Egg-coated bread

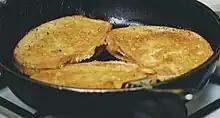
Egg-coated bread in frying pan

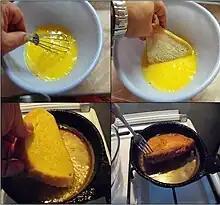
Egg-coated bread recipe

Egg-coated bread, bread in egg or French toast ( or "chlieb vo" "vajci", ; dialectally "chleba vo vajci" or "bundáš") is a salty version of French toast. It is a simple breakfast or supper fried salty dish popular in the Czech Republic and Slovakia.